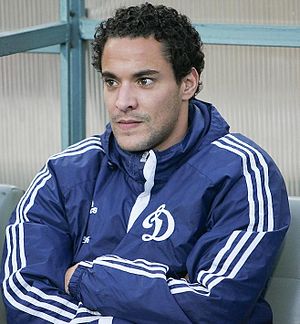
Otman Bakkal
Otman Bakkal med FC Dynamo Moskva i 2012
Otman Bakkal er en nederlandsk tidligere fodboldspiller, der spillede som offensiv midtbanespiller.